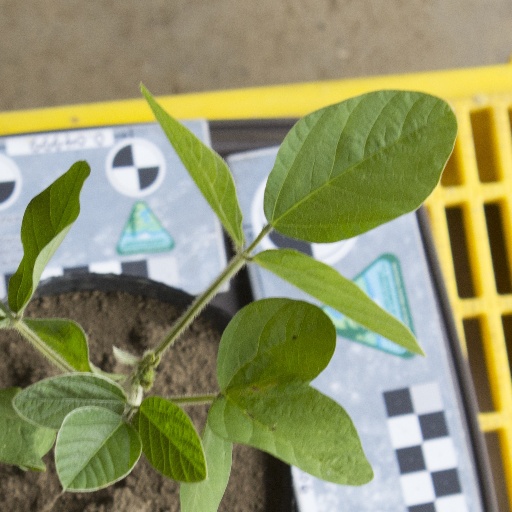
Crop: soybean